List of Big Brother (British TV series) housemates

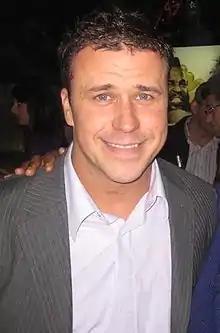
Craig Phillips won the first series of the programme in 2000.

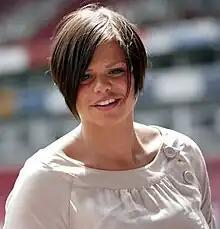
Jade Goody, who was a housemate in "Big Brother 3", "Big Brother Panto", "Celebrity Big Brother 5" and "Bigg Boss 2" died in 2009. She was featured on "Ultimate Big Brother" as the ultimate housemate.

Since "Big Brother" began in 2000, there have been a total of 359 civilian, 10 "Panto", 8 "", 12 "" and 14 ultimate housemates; 170 men and 189 women. There have been 21 winners of "Big Brother"; 12 men and 9 women. The first male winner was Craig Phillips in "Big Brother 1" and the first female winner was Kate Lawler in "Big Brother 3". The youngest winner is Cameron Cole, who was 19 at the time of winning "Big Brother 19", and the oldest winner is Jason Burrill, who was 45 when he won "Big Brother 17".